Thingyan Moe

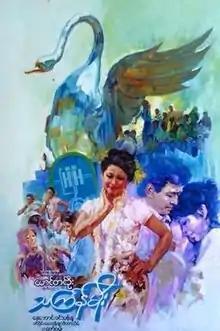
Burmese film poster for "Thingyan Moe".

Thingyan Moe is a 1985 Burmese film directed by Maung Tin Oo and starring Nay Aung, Zin Wine, Khin Than Nu and May Than Nu. The movie follows the life of a musician from 1959 to 1982, with many of the scenes set at traditional Thingyan celebrations.